Toyota Cresta

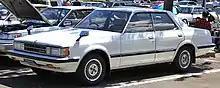
Facelift 1982–1984 Toyota Cresta Super Lucent Twin Cam

Each trim package offered seven exterior colours, and one two-tone colour choice of dark gray over silver was only available on the Super Lucent. Interior colour choices of blue, gray, or brown were offered, but each trim package had a unique upholstery pattern in cloth, and leather was unavailable. The body colour dictated the interior colour unless specially ordered, and the availability of standard equipment for each trim package grew as the selection was elevated. The top trim package "Super Lucent" is derived from the Latin "lucens," which means "to shine".